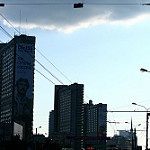
Label: buildings